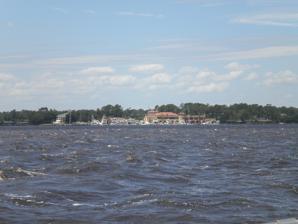
Building: Florida Yacht Club
Country: United States of America
Year built: 1928
Private country and yacht club Florida Yacht Club Burgee Founded 1876 Location Jacksonville, Florida, U.S. View of the Florida Yacht Club in the Ortega neighborhood of Jacksonville, FL. The Florida Yacht Club is a private country and yacht club in Jacksonville, Florida , U.S. It is the oldest social club in Jacksonville, and is the fourth oldest surviving yacht club in the U.S. It was founded in downtown Jacksonville in 1876 , and moved to its present location in the Ortega neighborhood in 1928. History The Florida Yacht Club was established by seventeen charter members in 1876. New York businessman William Backhouse Astor, Jr. , was the driving force behind the creation of a club promoting boating and water sports in Jacksonville . Astor felt that the broad and slow St. Johns River was a perfect location for boating, though he was the only person in Jacksonville to actually own a yacht at the time. The original clubhouse was constructed at the end of Market Street in downtown Jacksonville, and cost $3,500, to which Astor contributed $500. The original Florida Yacht Club building was a large two-story edifice, with the second floor being used for gatherings and dances . Astor served as the club's first "Commodore". The original building burned down in the Great Fire of 1901 . The club moved to a temporary clubhouse in the Riverside neighborhood, before relocating to a new dedicated facility on Willow Branch Creek in 1907. In 1928 the club moved to its present building in the Ortega neighborhood. The current clubhouse was designed in the Mediterranean Revival style and cost $90,000. Notes